Middelheim Open Air Sculpture Museum

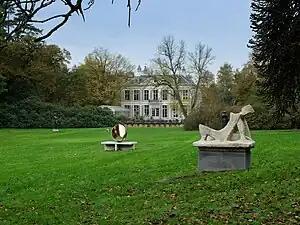
Middelheim Open Air Sculpture Museum

Middelheim Open Air Sculpture Museum (Dutch "Beeldentuin Middelheim Museum") is a sculpture park of 24 hectares in the park part of the Middelheim Nachtegalen Park at Antwerp. The Middelheim Museum collection has approximately 400 works of art on display. These include around 215 sculptures, featuring artists such as Carl Andre, Franz West, Auguste Rodin and many more. Along with the addition of new works every year, the museum invites contemporary artists to engage in an artistic conversation with works part of the permanent collection and the environment surrounding them, leading to the establishment of performances and exhibitions and by various kinds of artists. Works such as ones by Roman Signer and Ai Weiwei are also created specifically for the museum. (“Middelheim Museum”)